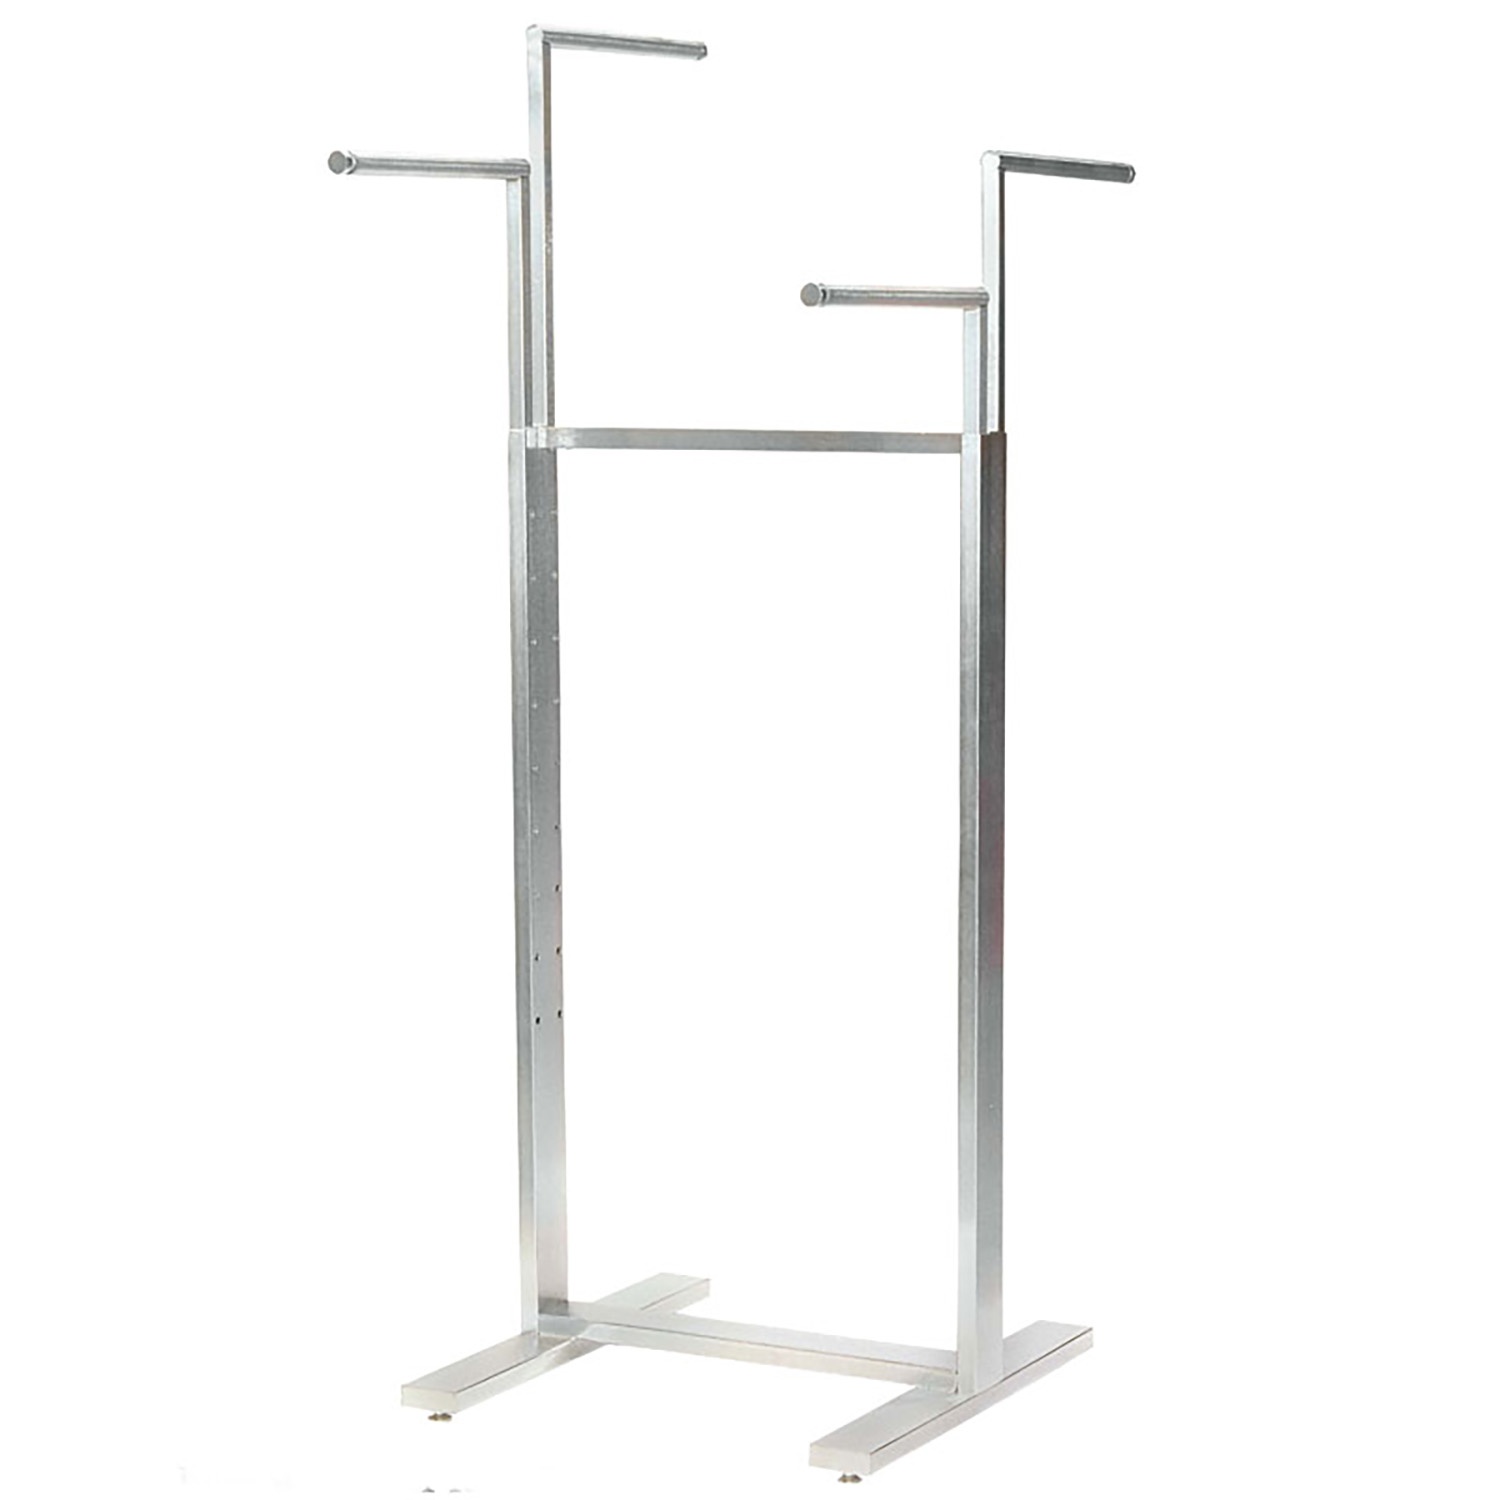
Bauhaus Series - Adjustable 4-way Rack
Brand: V-0001072 Econoco Corporation
One of the retail trends here to stay is the clean, modern aesthetic that lights up any retail store with a special boutique feel. The Bauhaus Series collection of store fixtures gives off the sleek lines that are softened with round tubing arms that can do just that. Is fully compatible with twin wheel or ball casters with 5/8" stem (E-TW12, E-TW12LK, E-CTM65, E-CTM75 and E-CTM95).
Category: Business & Industrial > Retail > Clothing Display Racks > Four-Way Clothing Display Racks